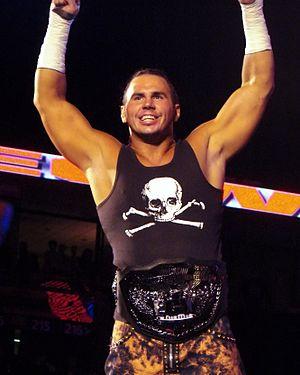
Matthew Moore Hardy, ou tout simplement Matt Hardy, né le 23 septembre 1974 à Cameron, est un catcheur américain, il travaille actuellement à la All Elite Wrestling.